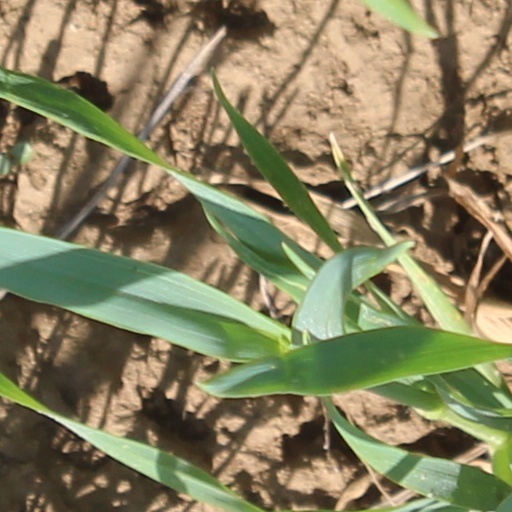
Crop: wheat